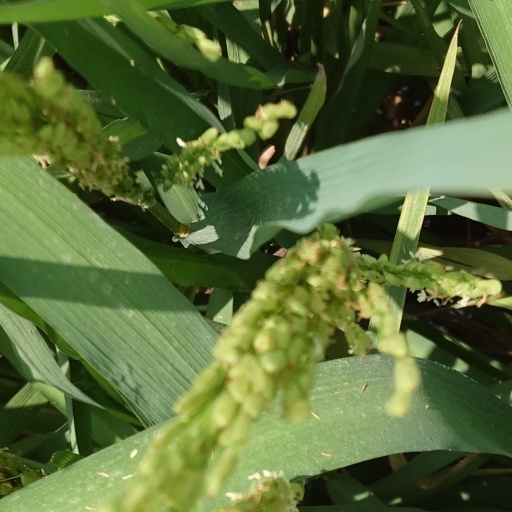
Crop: rice